Abbasid Samarra

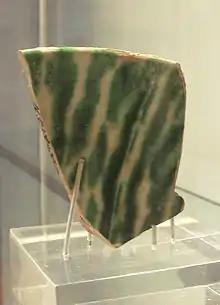
Chinese-made sancai pottery shard, 9–10th century, found in Samarra, an example of Chinese influences on Islamic pottery

The toponym Samarra is known to have existed prior to the Islamic period. Classical authors mention the name in various forms, including the Greek Suma, the Latin Sumere and the Syriac Šumara.